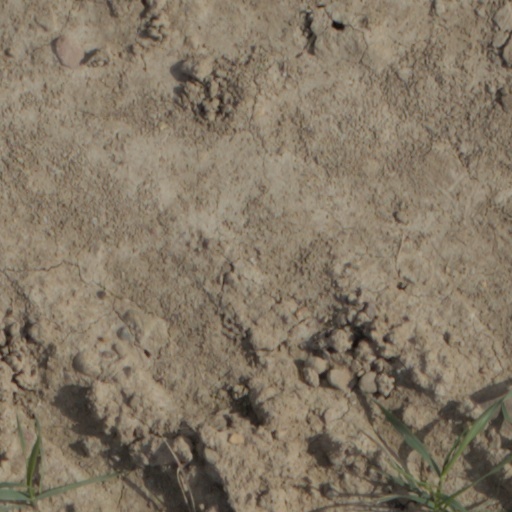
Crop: wheat